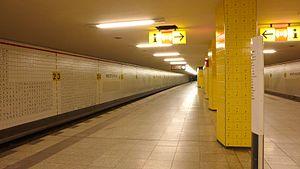
Westhafen est une station souterraine du métro de Berlin desservie par la ligne U9. Elle est située non loin du port de l'Ouest, le Westhafen, qui lui donne son nom. La station offre une correspondante directe par son côté sud avec les lignes S-Bahn du Ringbahn. Depuis 1999, elle a pour thème décoratif la littérature et les droits de la personne.